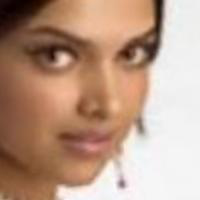
Age group: age 21-30